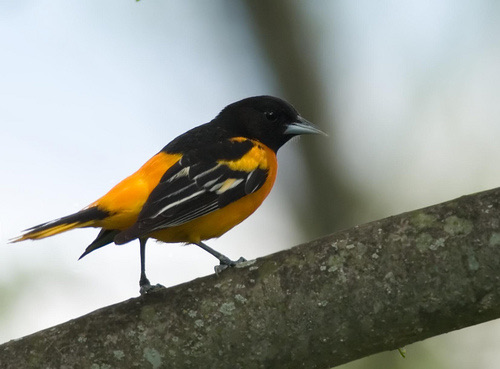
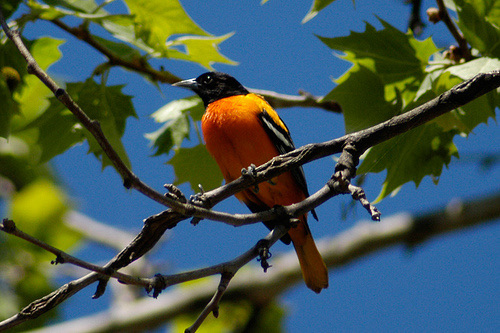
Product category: misc
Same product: yes